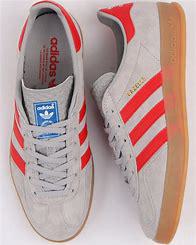
Brand: Adidas
Model: Gazelle Indoor